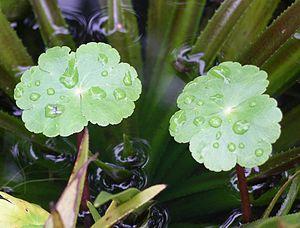
Les hydrocotyles forment un genre de plantes aquatiques ou semi-aquatiques autrefois classées parmi les Apiaceae et maintenant dans la famille des Araliaceae. Dans leur aire naturelle de répartition, les hydrocotyles sont des plantes très communes.
Hydrocotyle ranuncoloides, l'Hydrocotyle fausse renoncule, Hydrocotyle à feuilles de renoncule, Hydrocotyle nageante ou Hydrocotyle flottante est une espèce de plantes amphibies vivaces et s de la famille des Araliaceae.